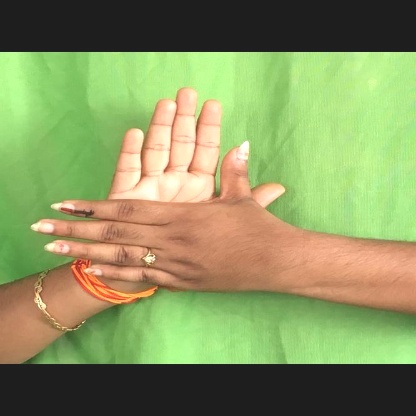
Mudra: Chakra